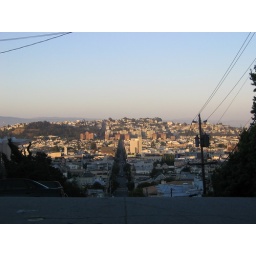
this is where people's cars scrape against the road as the go down.